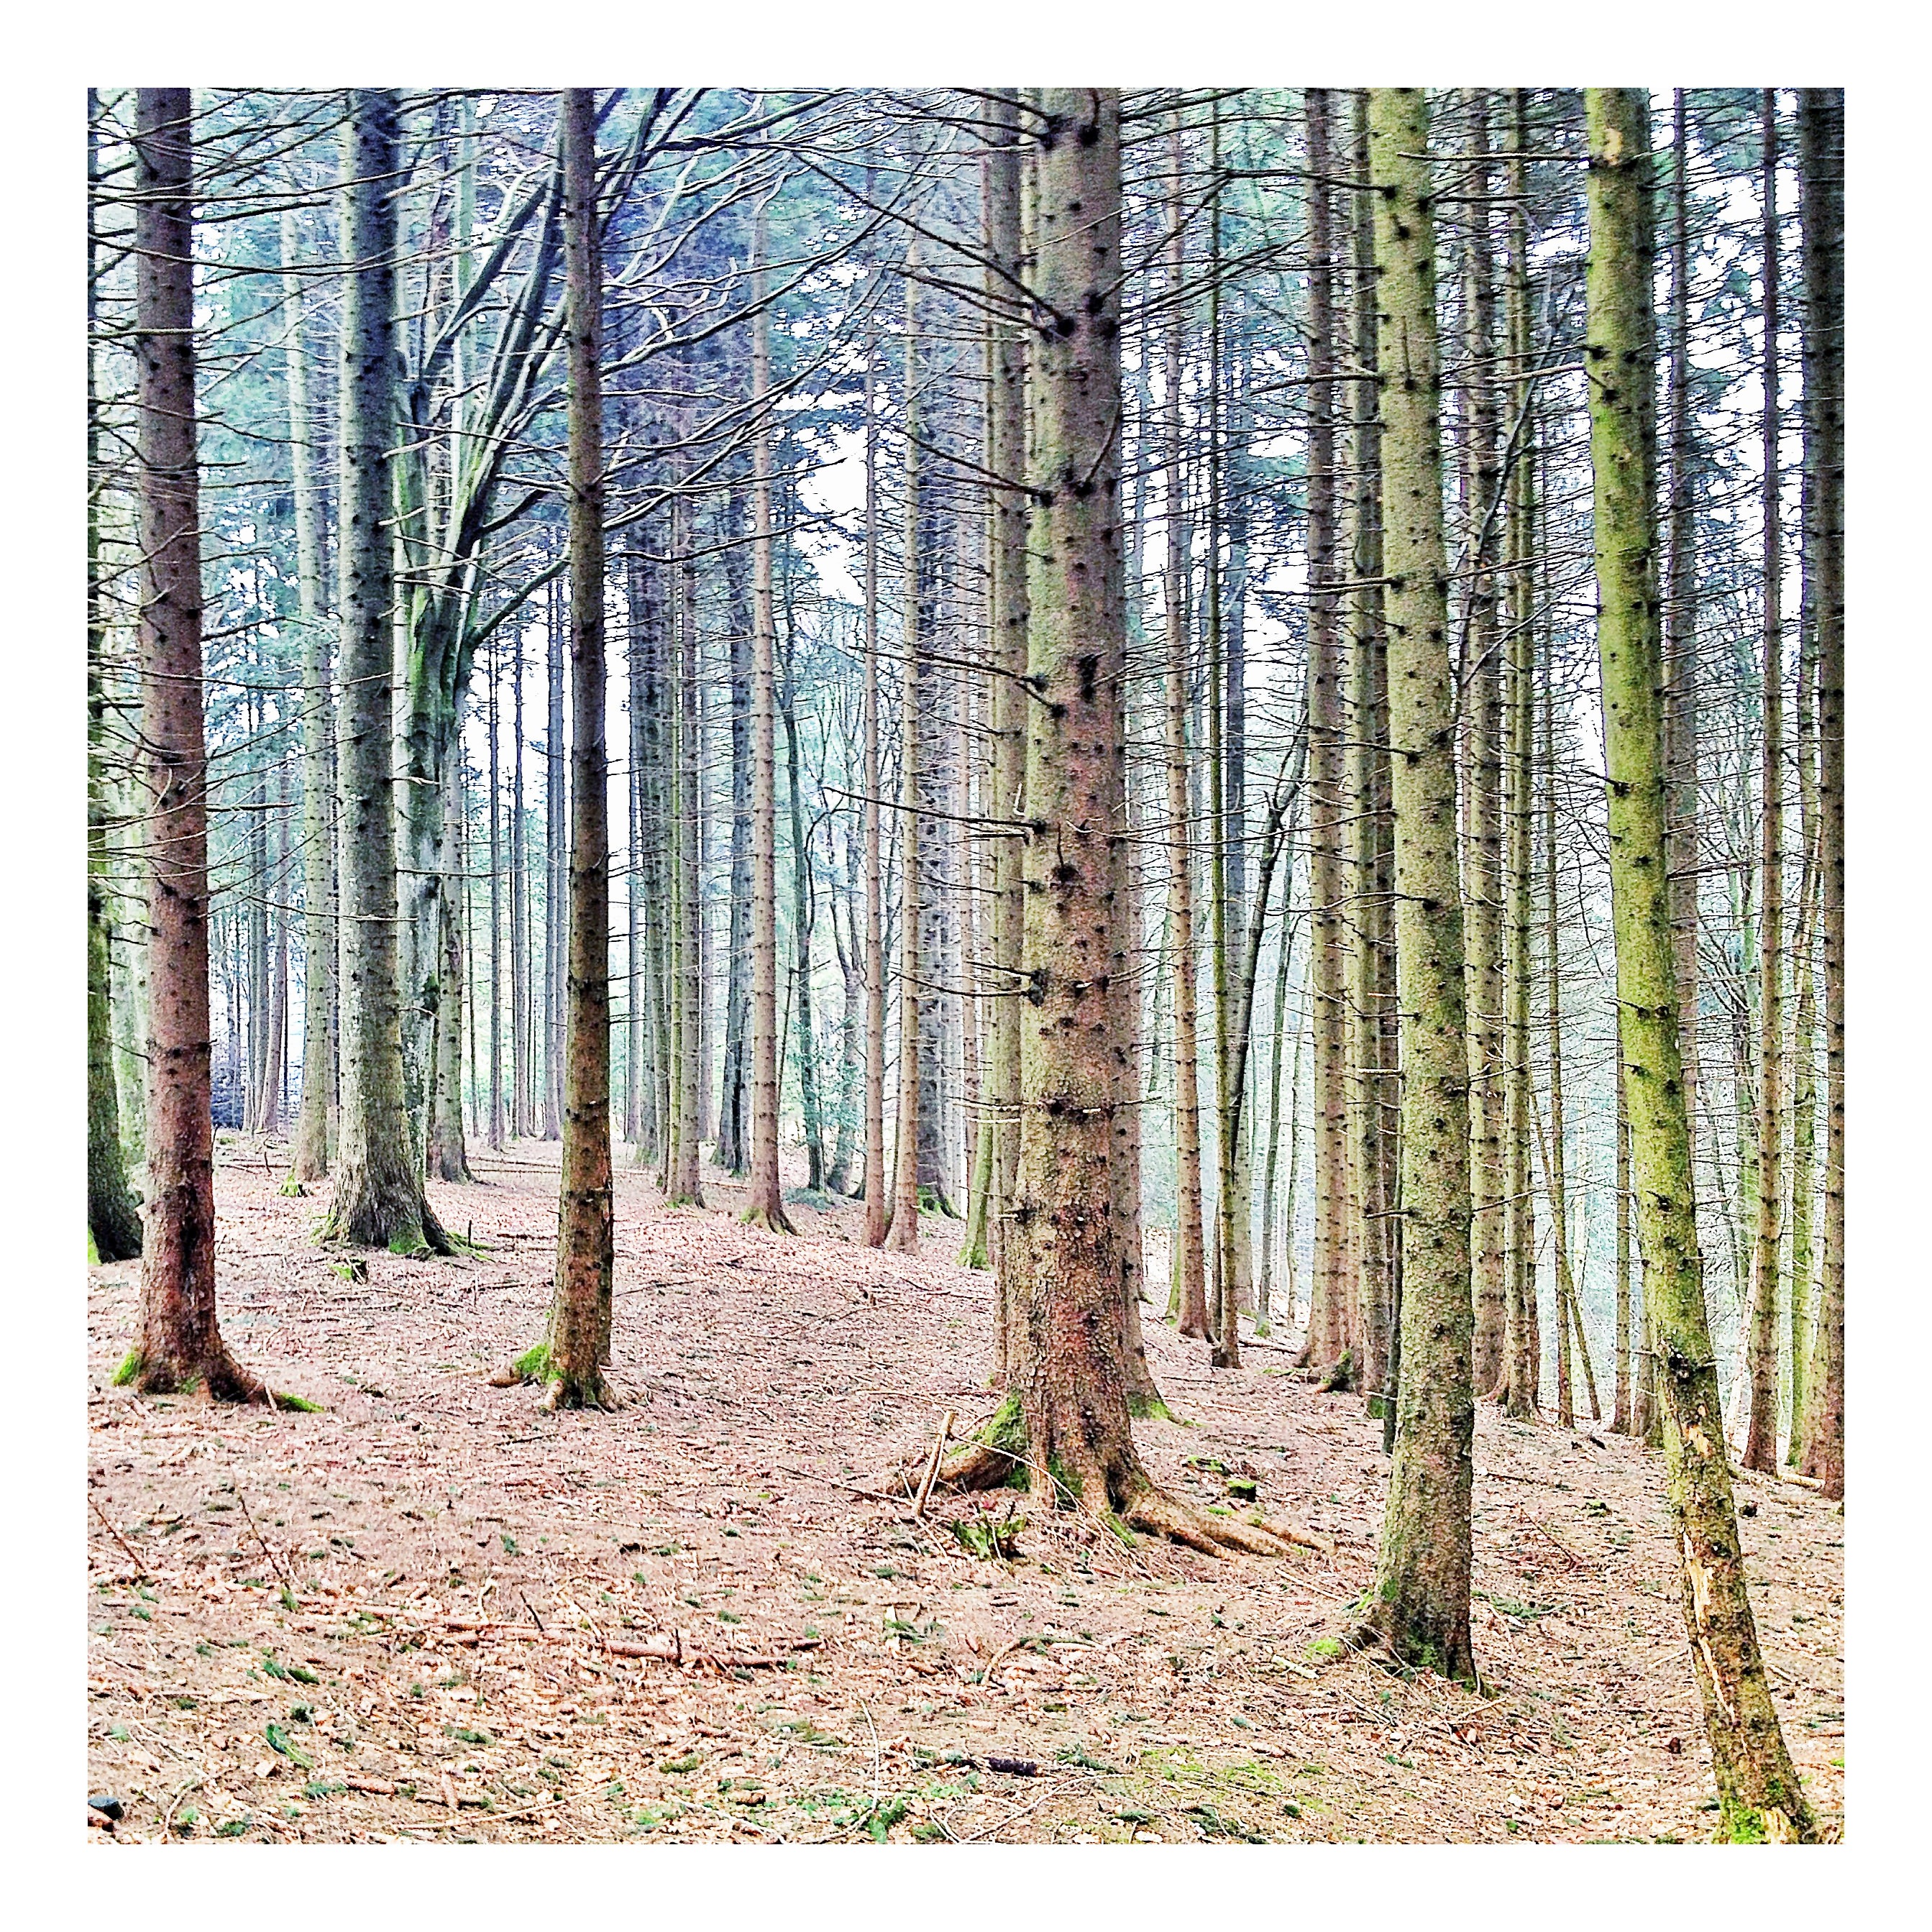
landscape, tree, nature, forest, branch, light, plant, trunk, birch, fir, conifer, trees, spruce, deciduous, grove, woodland, habitat, mood, bamboo, larch, ecosystem, flowering plant, biome, natural environment, plant stem, woody plant, temperate broadleaf and mixed forest, temperate coniferous forest, land plant